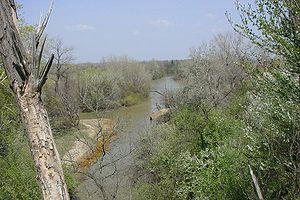
Le Timok, en serbe cyrillique et en bulgare Тимок, en latin Timacus, est une rivière de Serbie orientale et de Bulgarie occidentale ainsi qu'un affluent droit du Danube.
Baleï, en bulgare Балей, translittération internationale Balej, est un village de Bulgarie situé dans l'obština de Bregovo et dans l'oblast de Vidin. En 2005, il comptait 471 habitants.